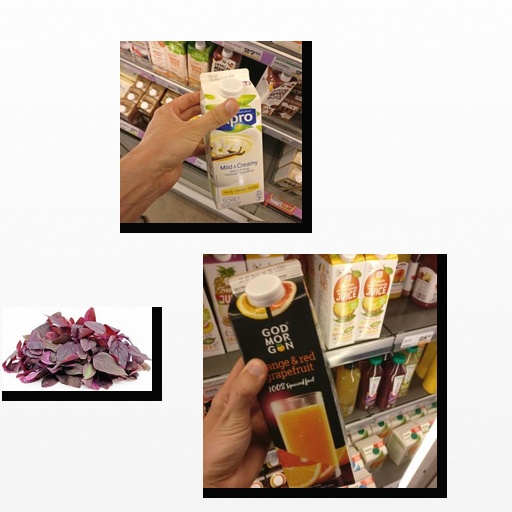
Food items: vanilla_soyghurt, orange_red_grapefruit_juice, amaranth